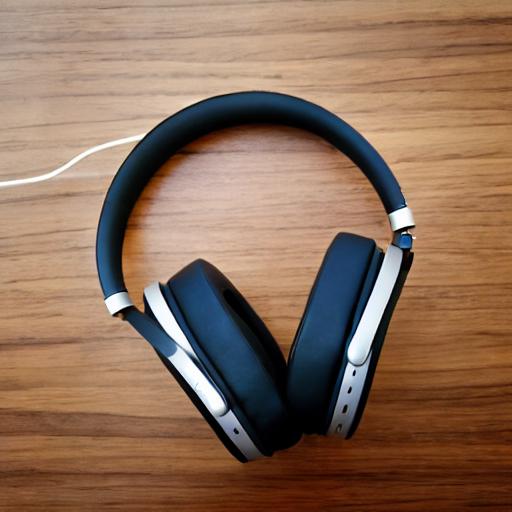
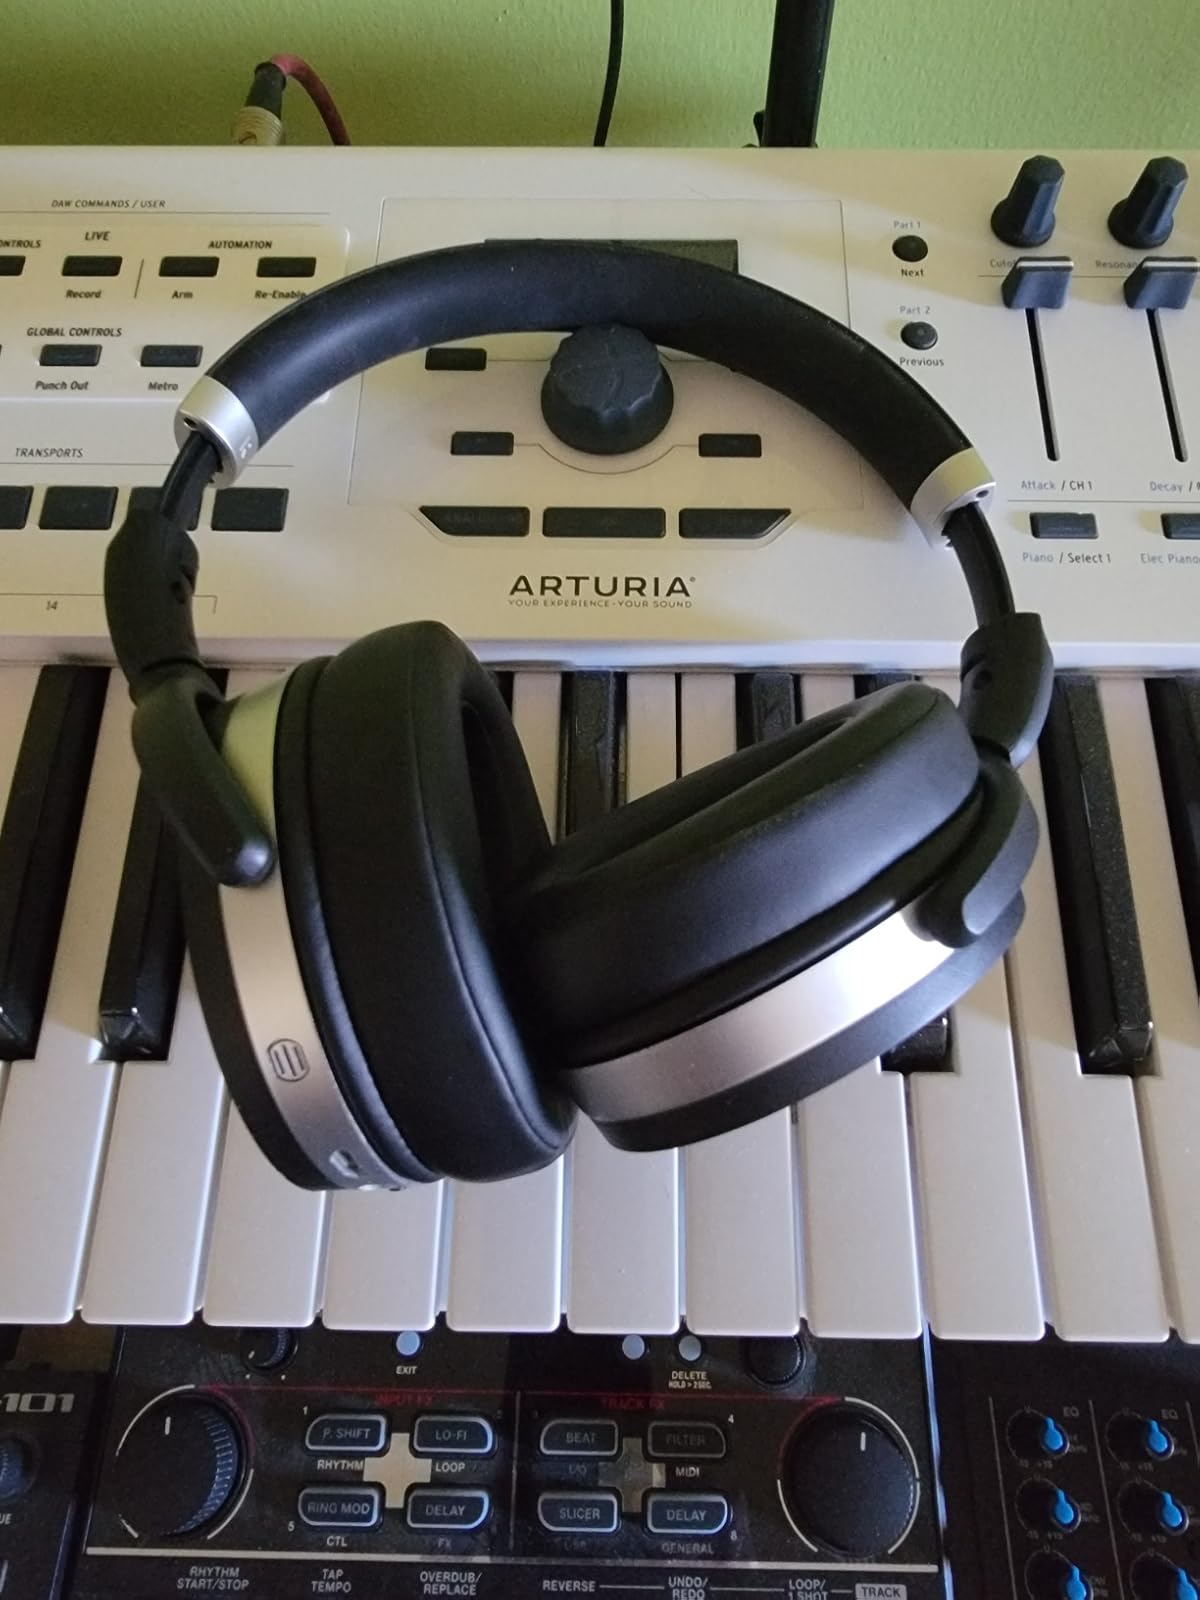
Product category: headphones
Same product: no